Hearse

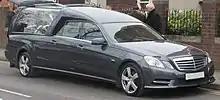
Mercedes-Benz E-Class hearse

Usually, more luxurious automobile brands are used as a base for funeral cars; since the 1930s, the vast majority of hearses in the United States and Canada have been Cadillacs and less frequently, Lincolns.